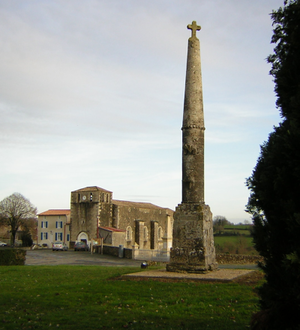
Croix hosannière de Saint-Christophe-sur-Roc Photographie prise le 9 janvier 2005 par Bernard Pithon. Image sous licence GFDL Bernard Pithon
Cet article recense les monuments historiques des Deux-Sèvres, en France.
Les croix hosannières dites « hosannaire » ou encore « croix de l'hosannaire » sont des édicules funéraires construits entre les XIIᵉ et XVIᵉ siècles plus particulièrement dans l'ouest de la France.
Cet article recense les monuments historiques français classés en 1889.
Saint-Christophe-sur-Roc est une commune française, située dans le département des Deux-Sèvres en région Nouvelle-Aquitaine.